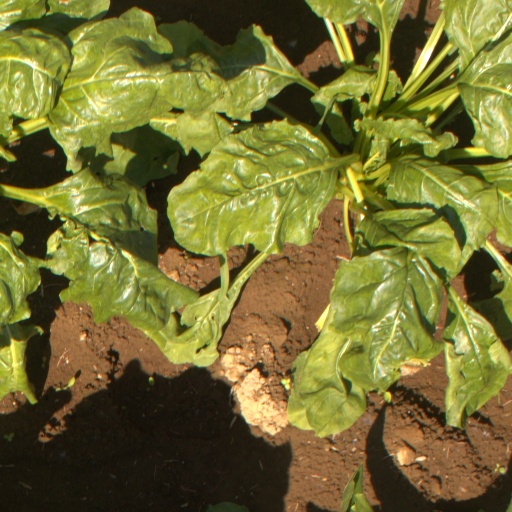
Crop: sugar beet